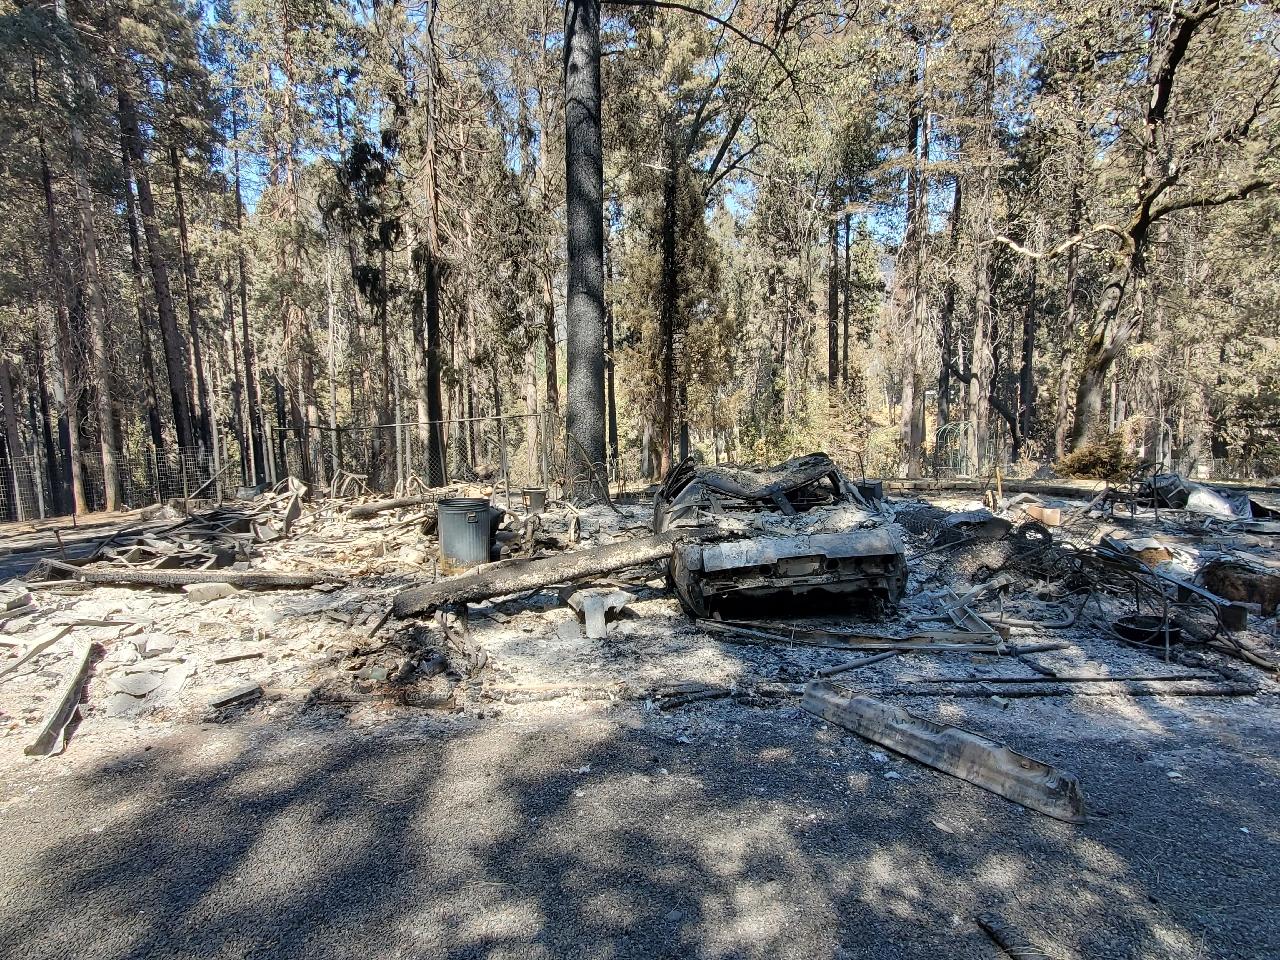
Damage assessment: destroyed